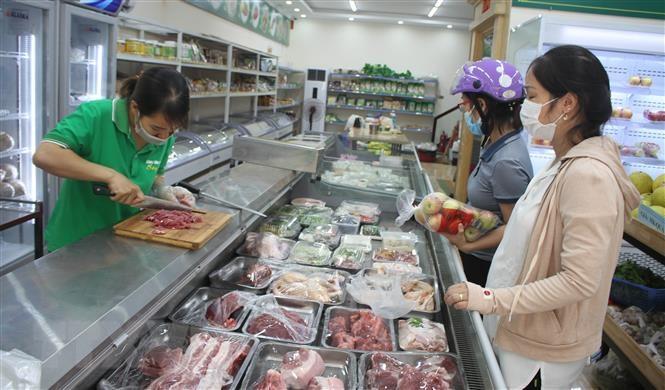
có nhiều sản phẩm thịt xuất hiện ở trong quầy